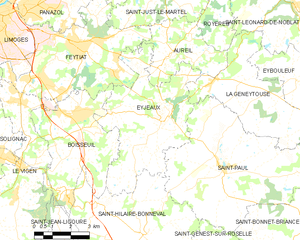
Carte des communes françaises Eyjeaux